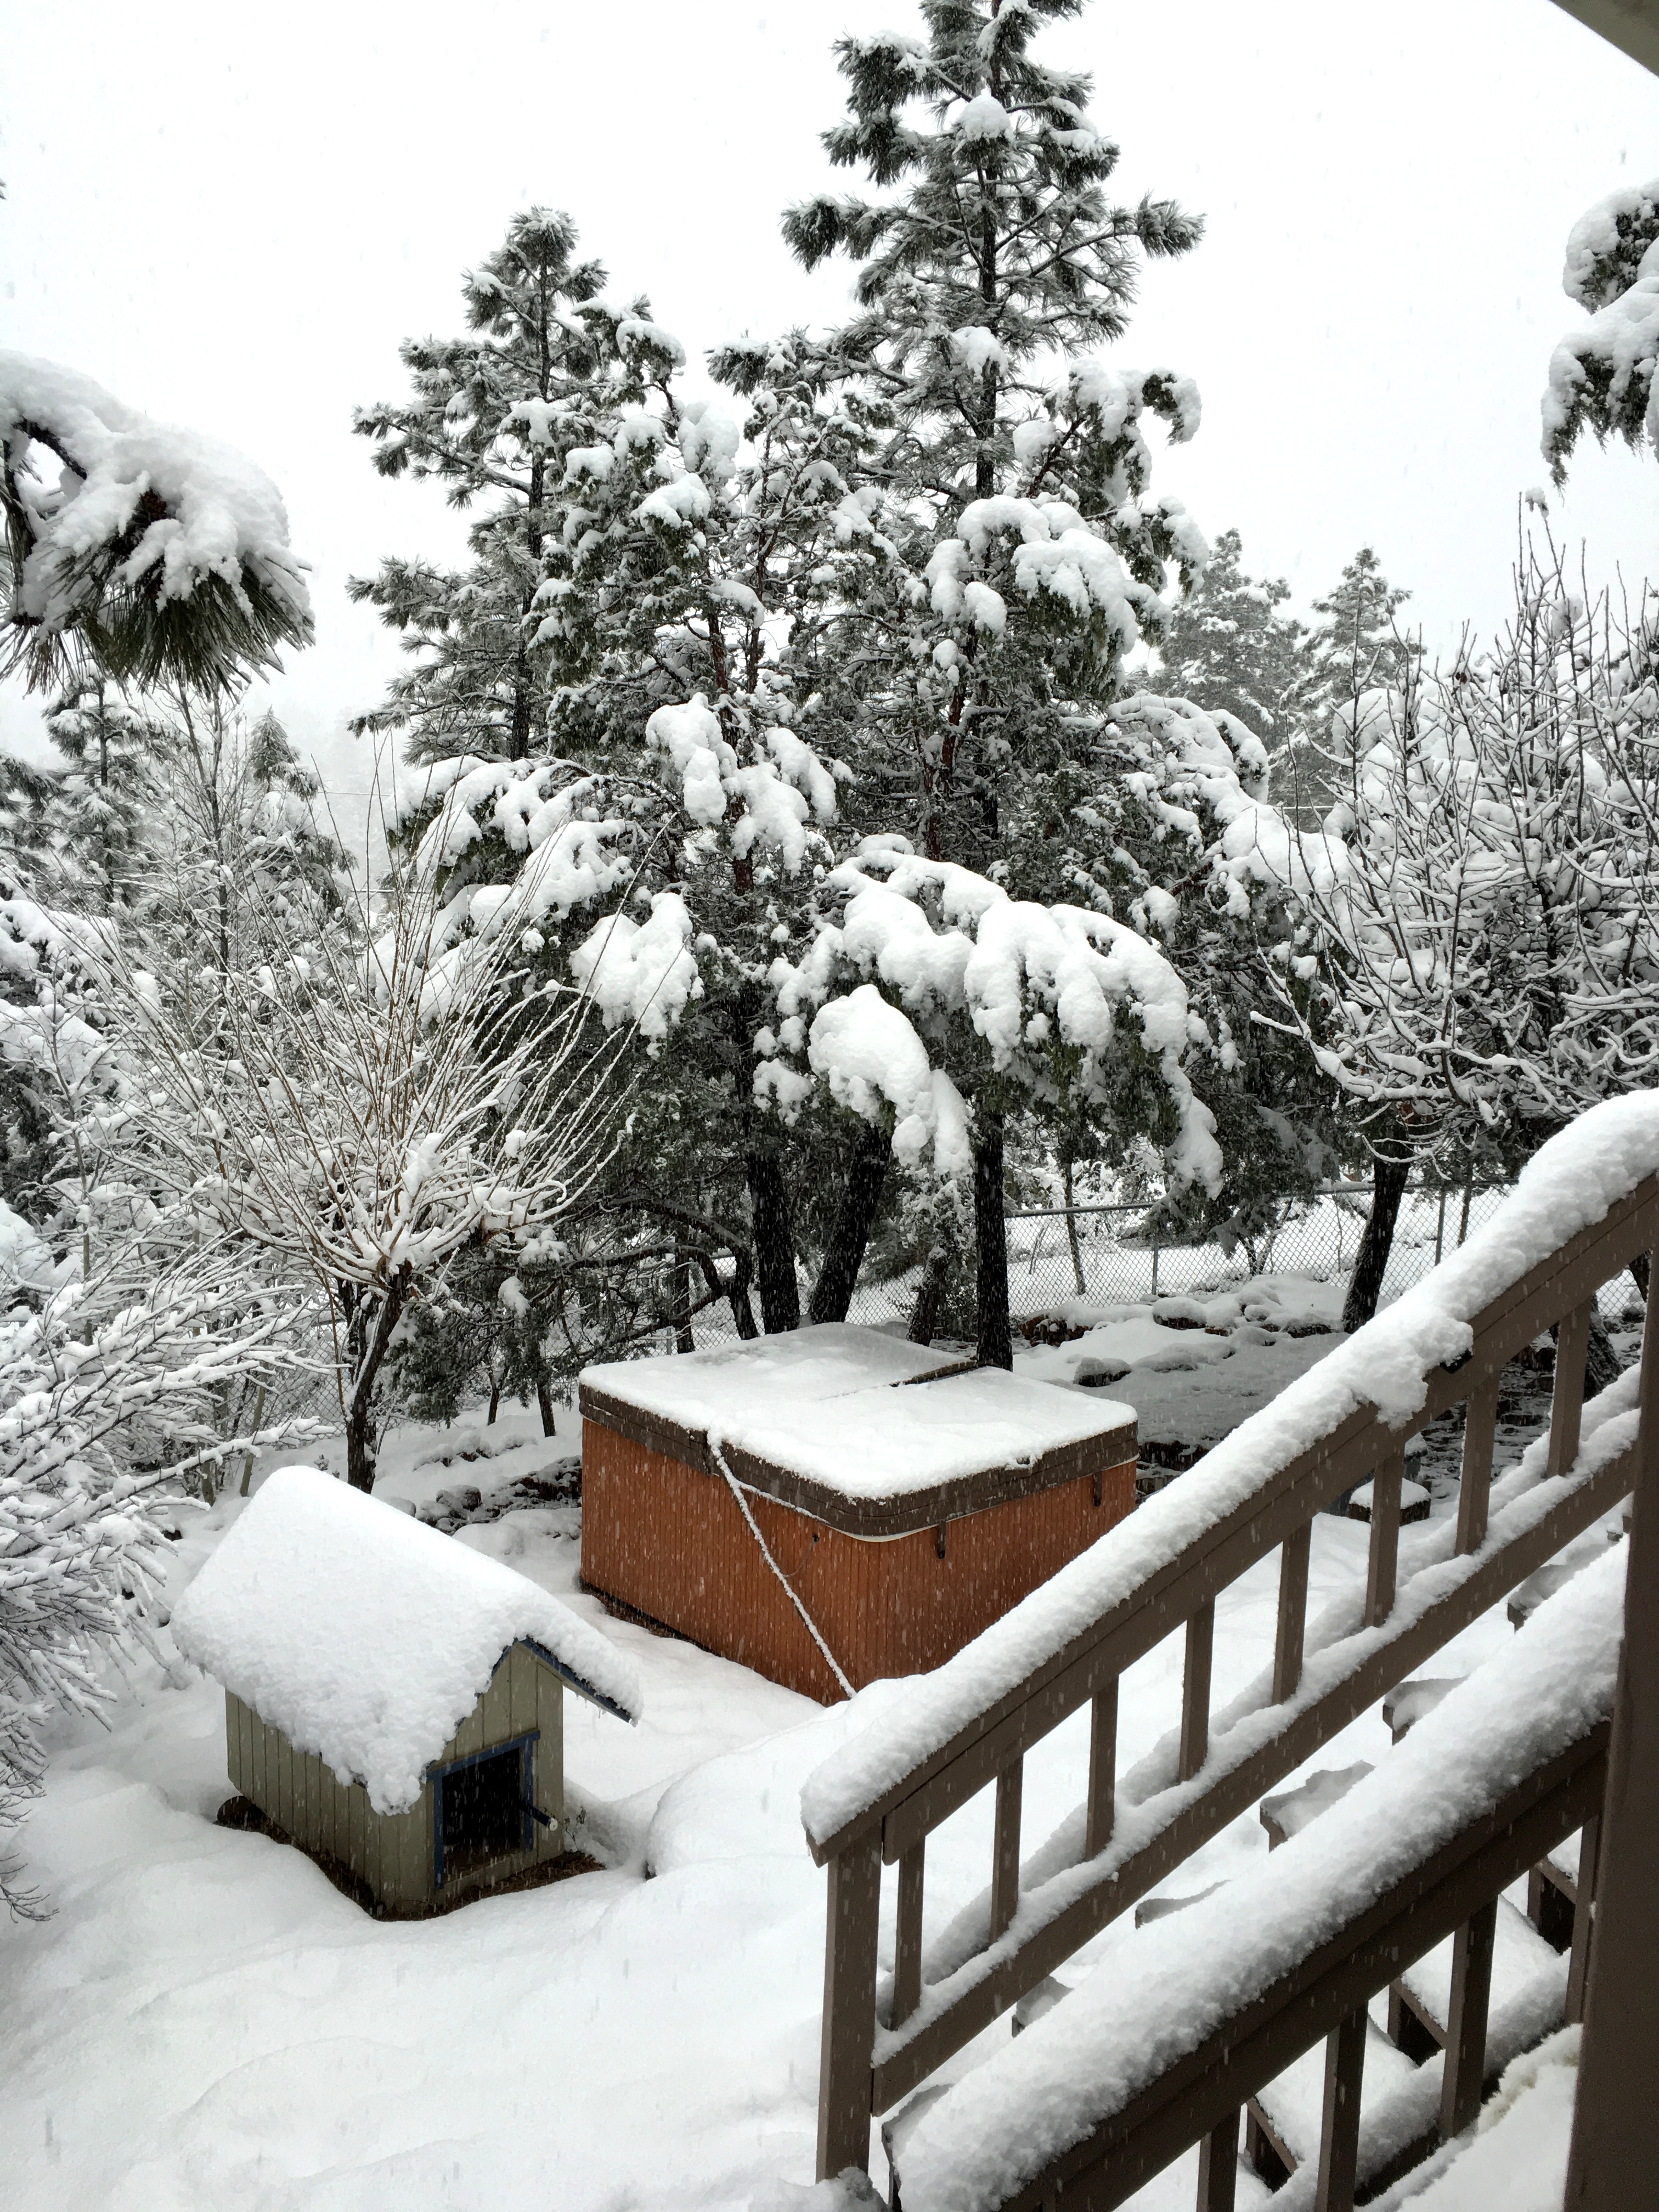
tree, branch, snow, winter, weather, monochrome, season, spruce, blizzard, freezing, winter storm